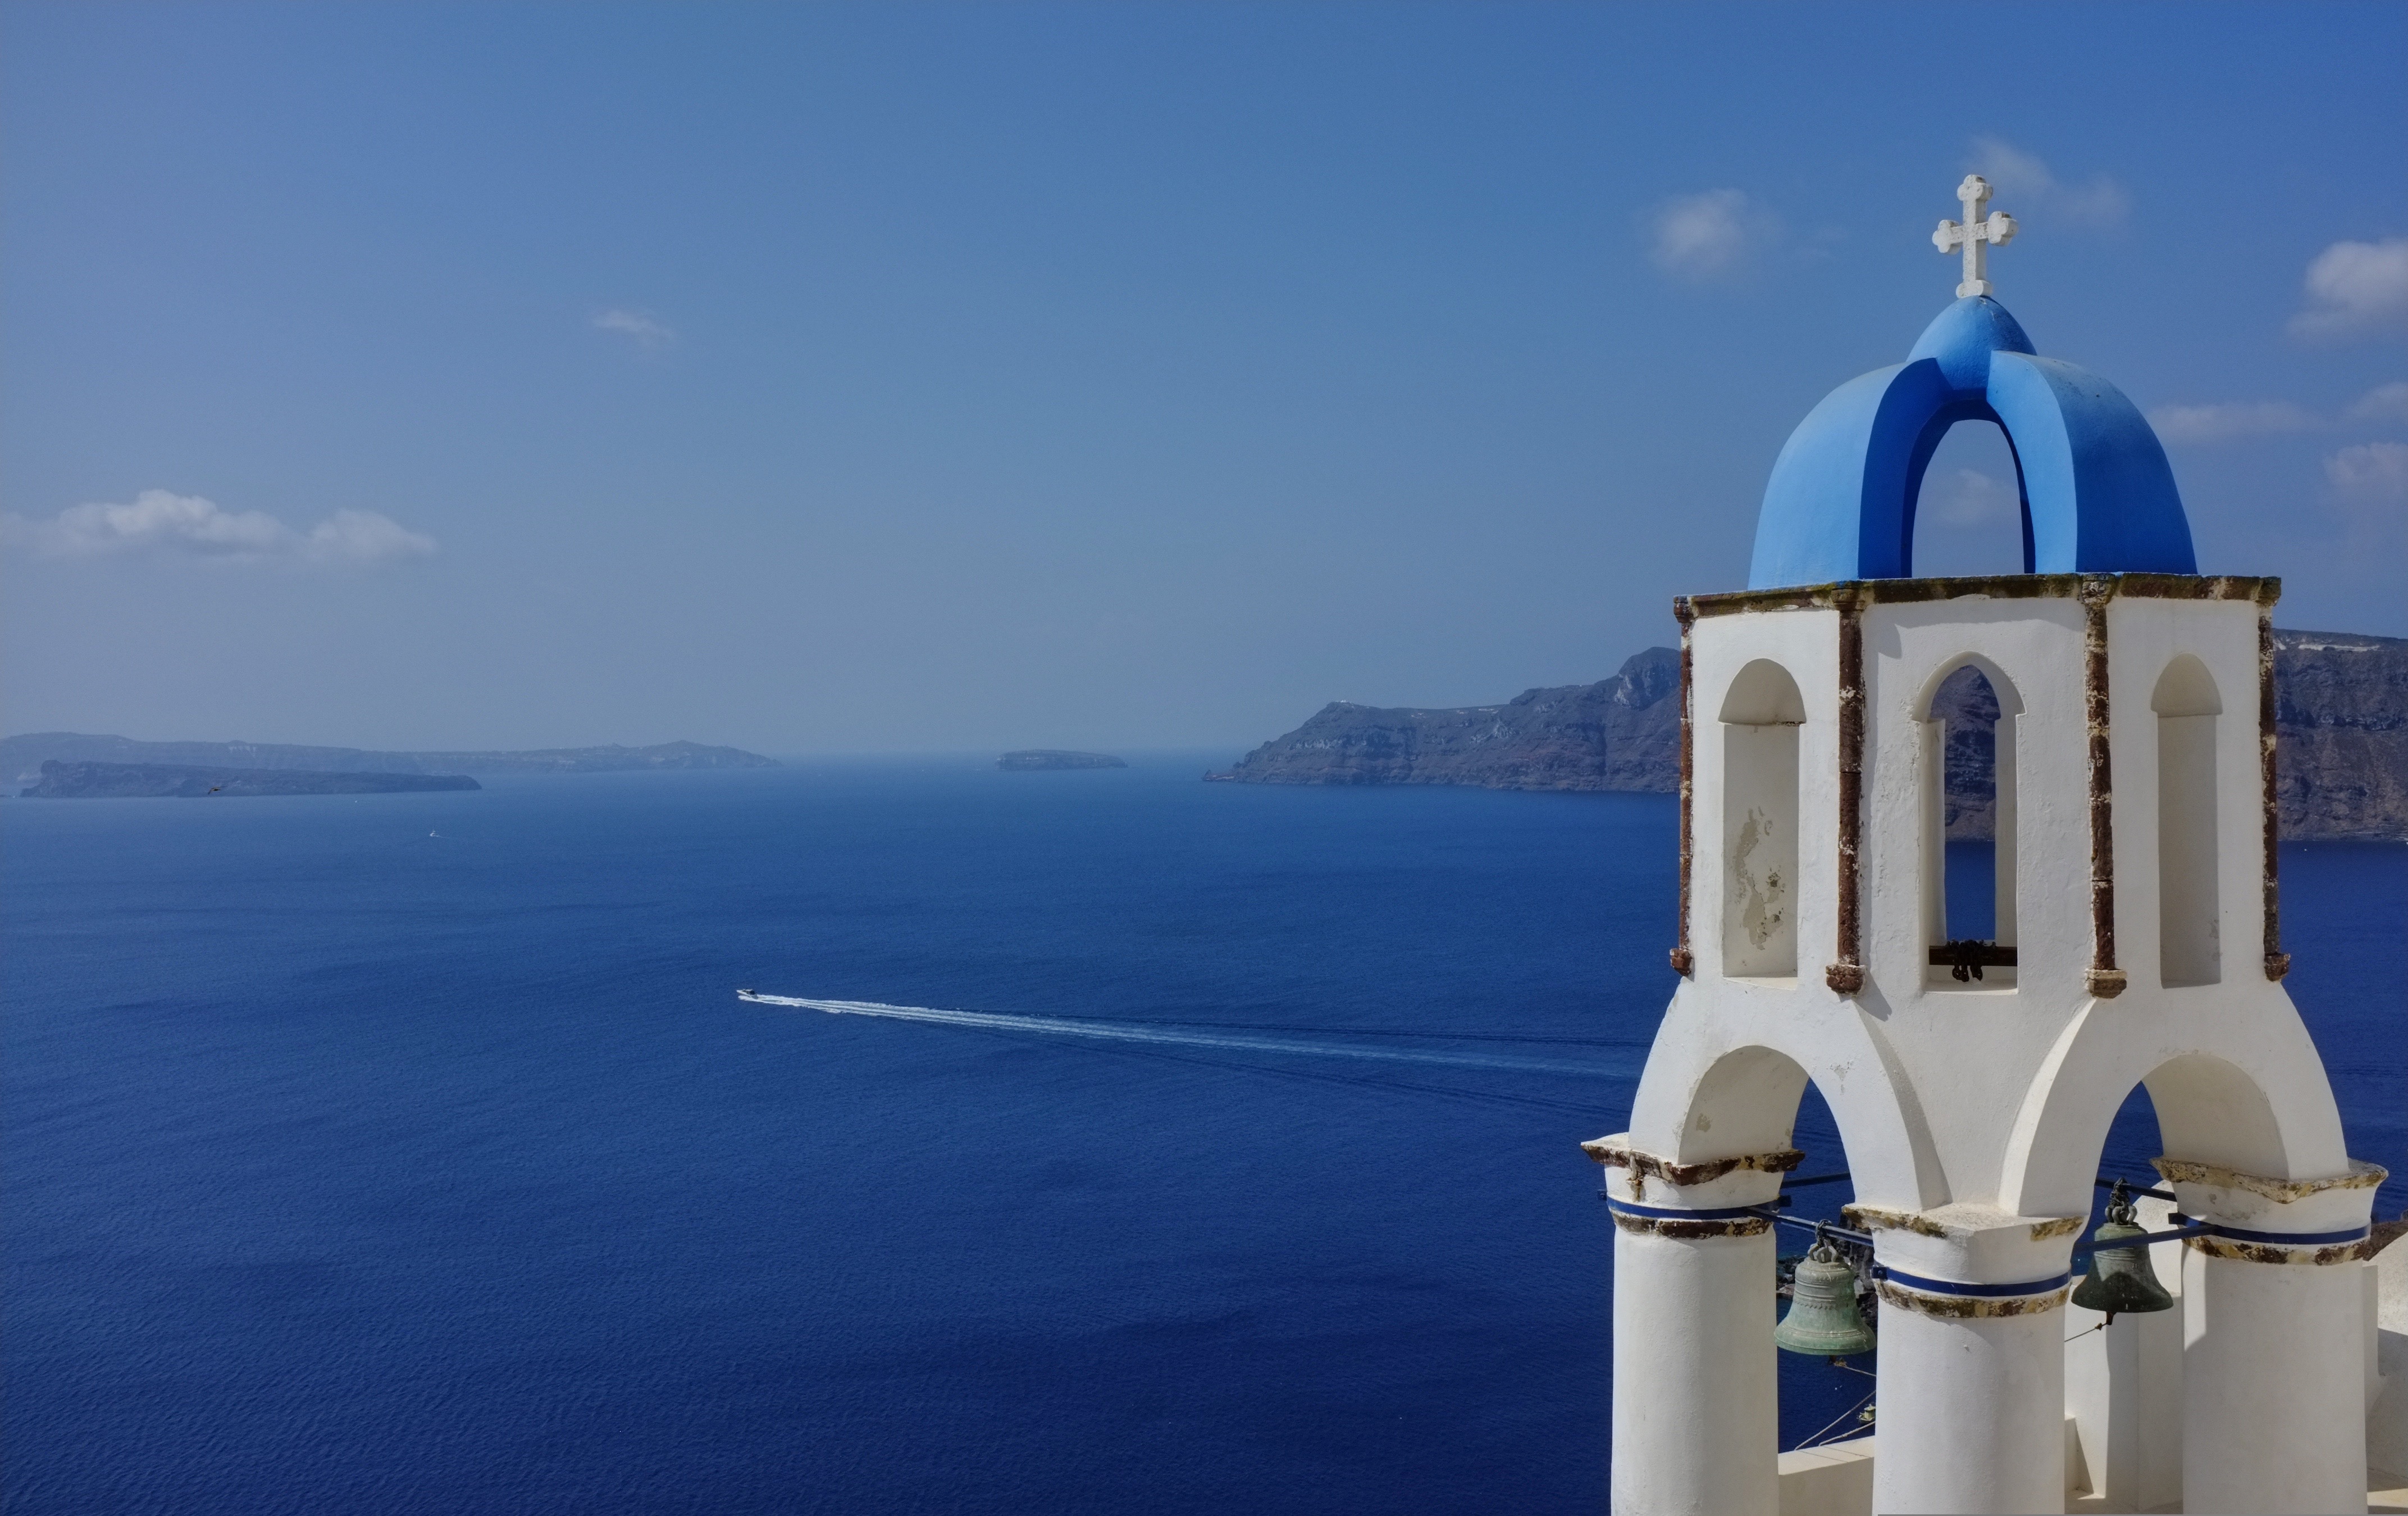
sea, coast, vacation, tower, blue, atmosphere of earth